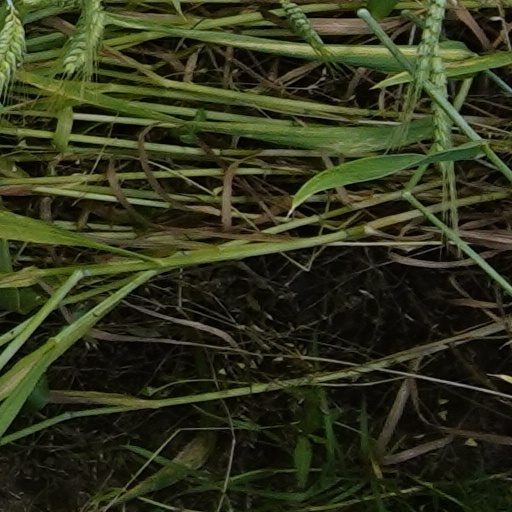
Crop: wheat